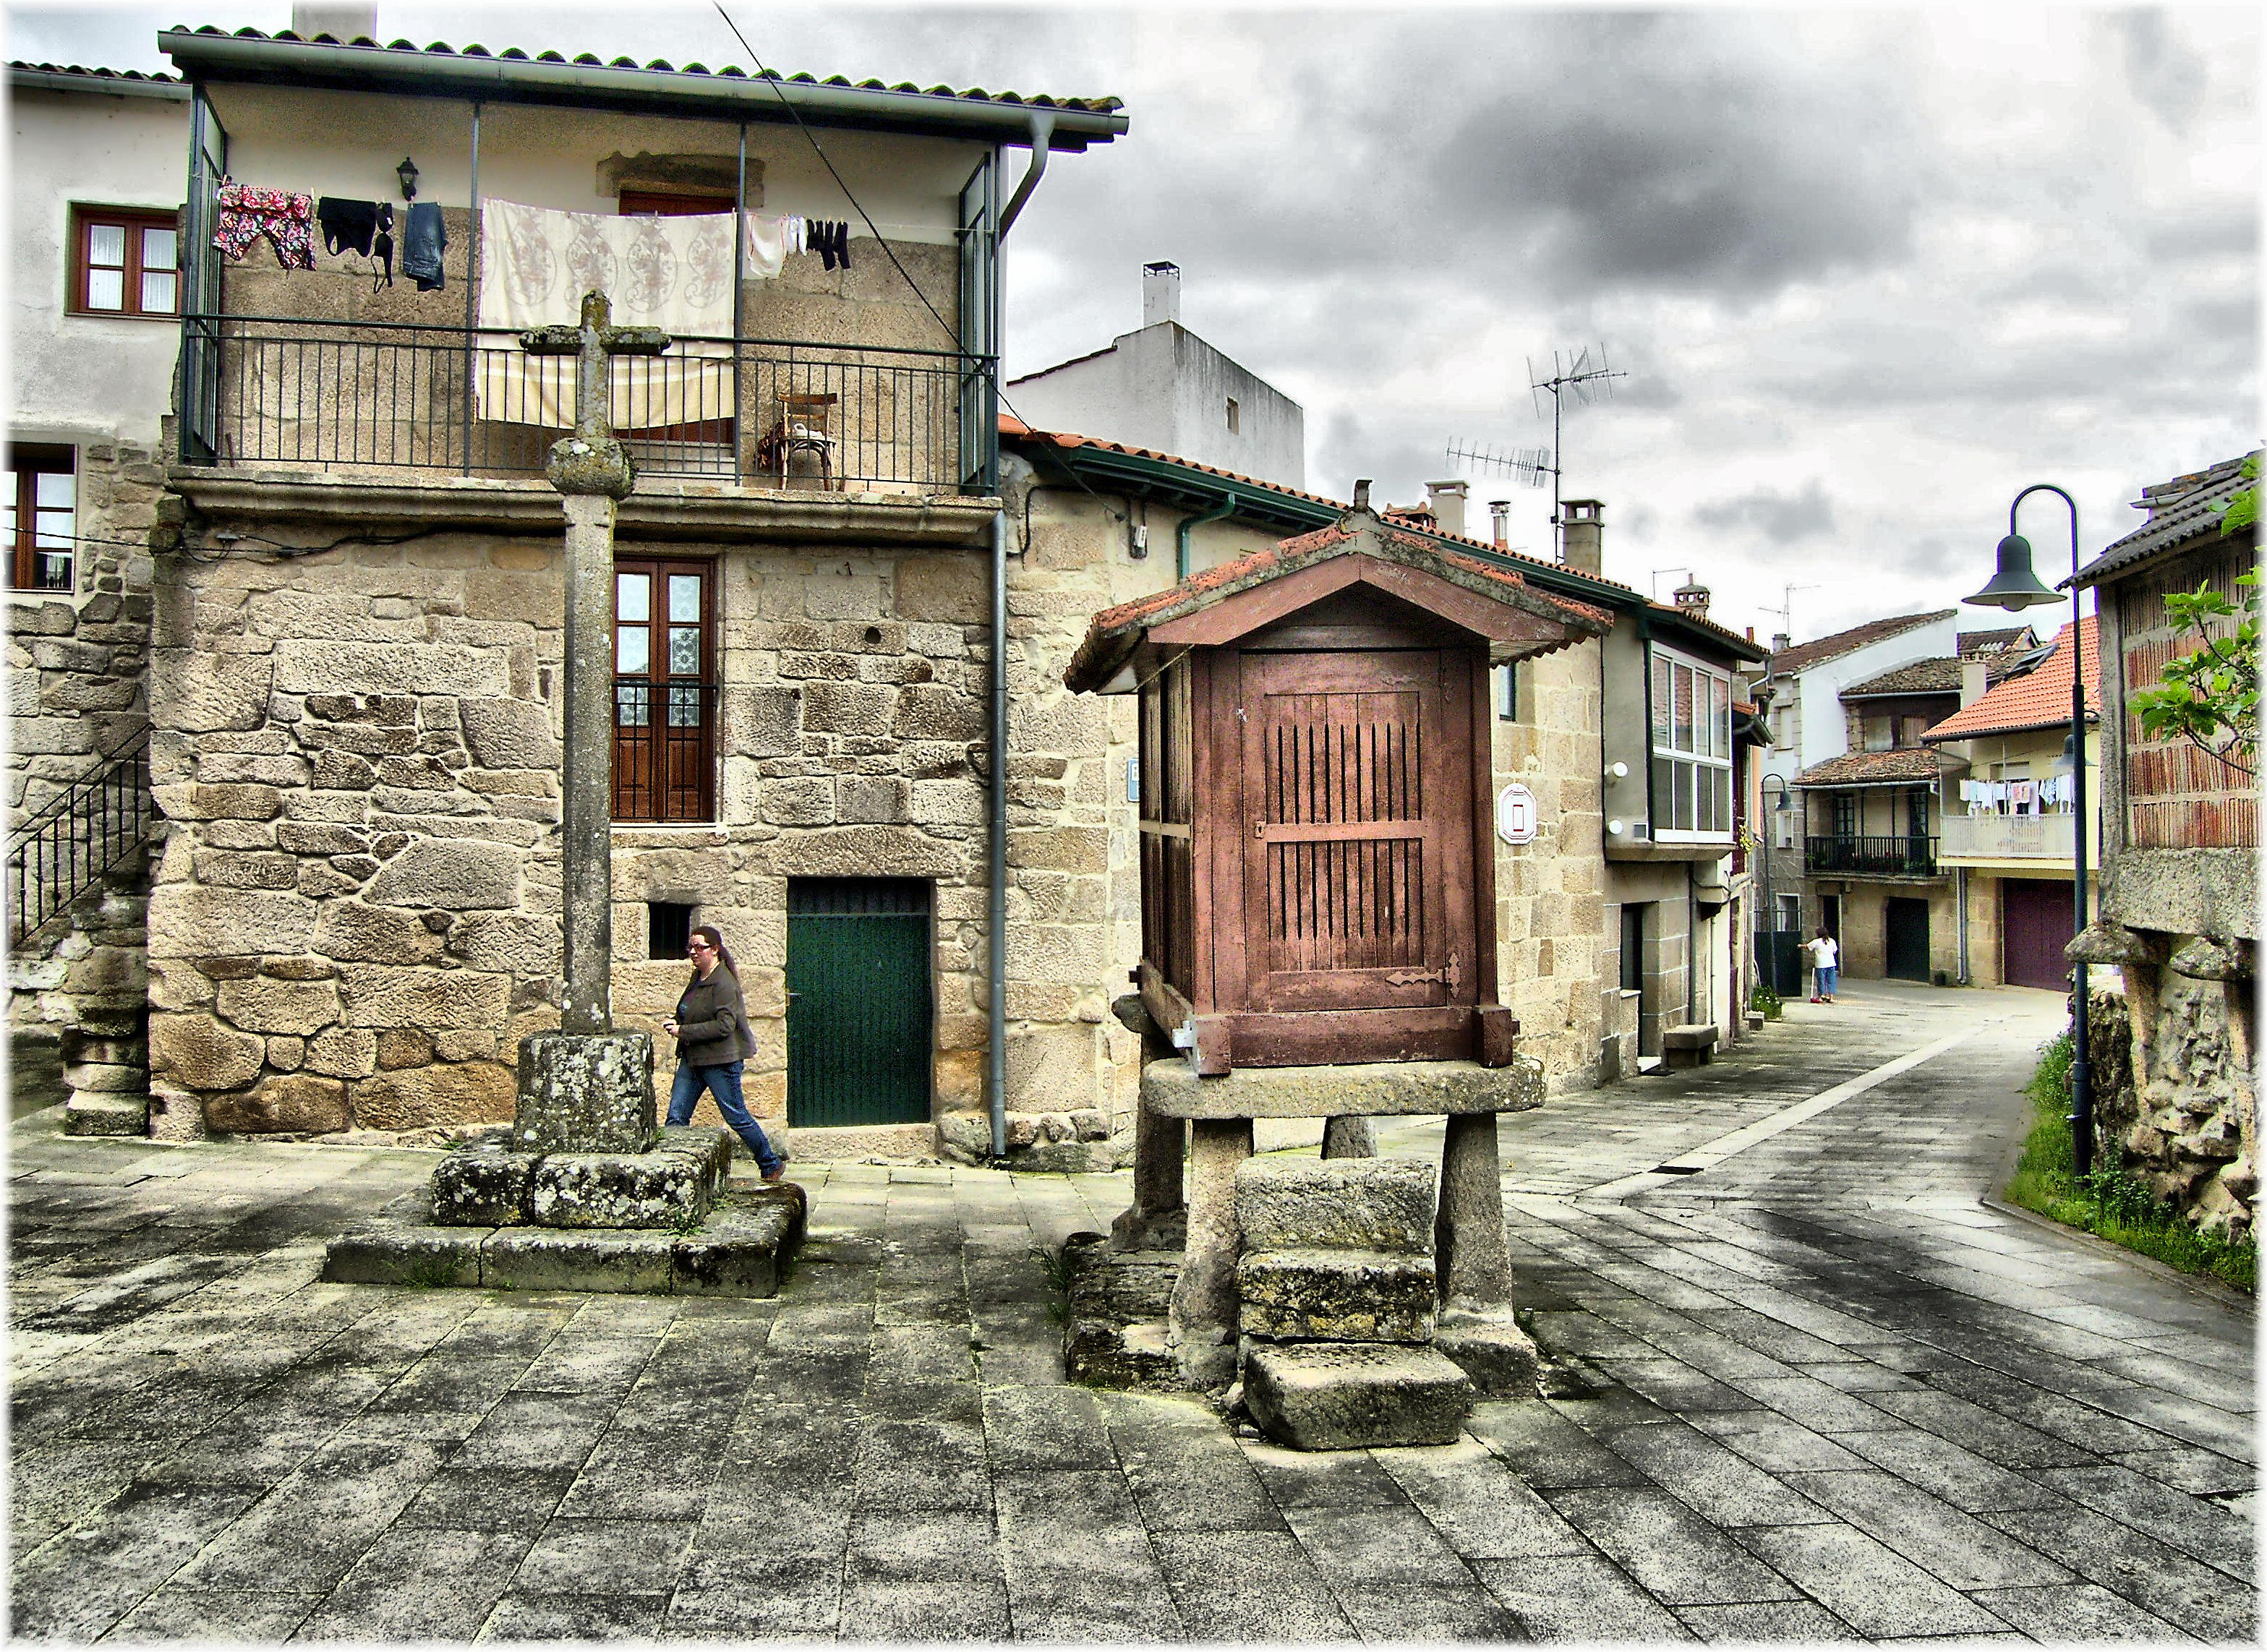
architecture, road, street, mansion, house, town, alley, home, stone, village, suburb, europe, facade, spain, espagne, arquitectura, europa, galicia, piedra, pueblos, espanha, estate, pedra, espana, galiza, galice, arquitecture, horreos, pobos, provinciaourense, allariz, neighbourhood, tradicional, urban area, ancient history, residential area, human settlement